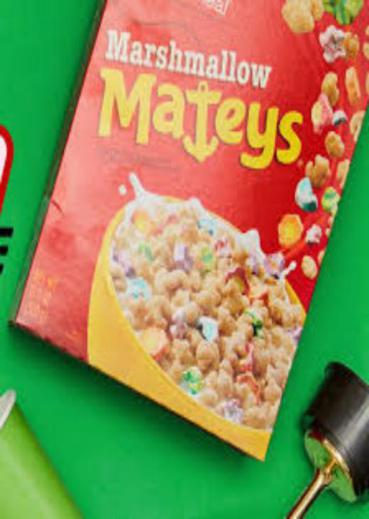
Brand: marshmallow mateys
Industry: Food